Shunyo E Buke

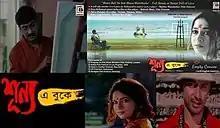
DVD cover

Shunyo E Buke (English: Empty canvas) is a 2005 Bengali drama film directed by Kaushik Ganguly. The film deals with the psyche of men and women and their physical relationship. After making "Waarish" Ganguly made this second feature film and it did well in Kolkata and was appreciated in few film festivals.